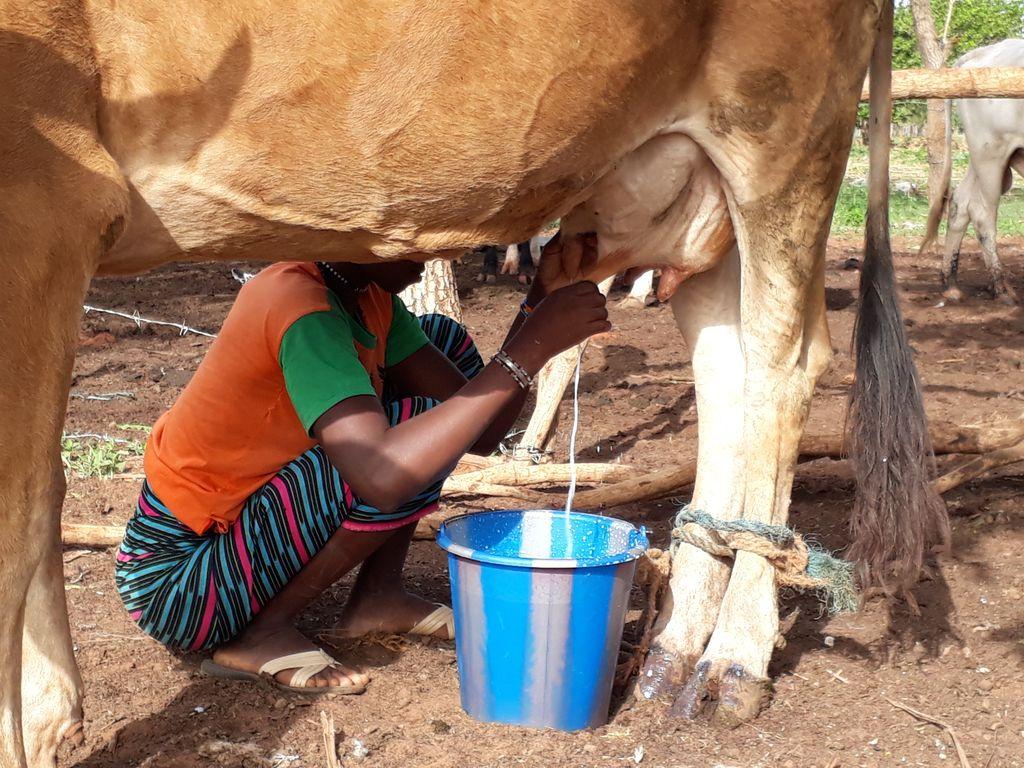
Mtu wa kike ambaye ni mkulima amechuchumaa huku akimkamua ng'ombe wake ambaye amemfunga miguu za nyuma kwa kamba. Chini ameweka ndoo ya samawati ambayo anakamua maziwa yakiingia ndani.